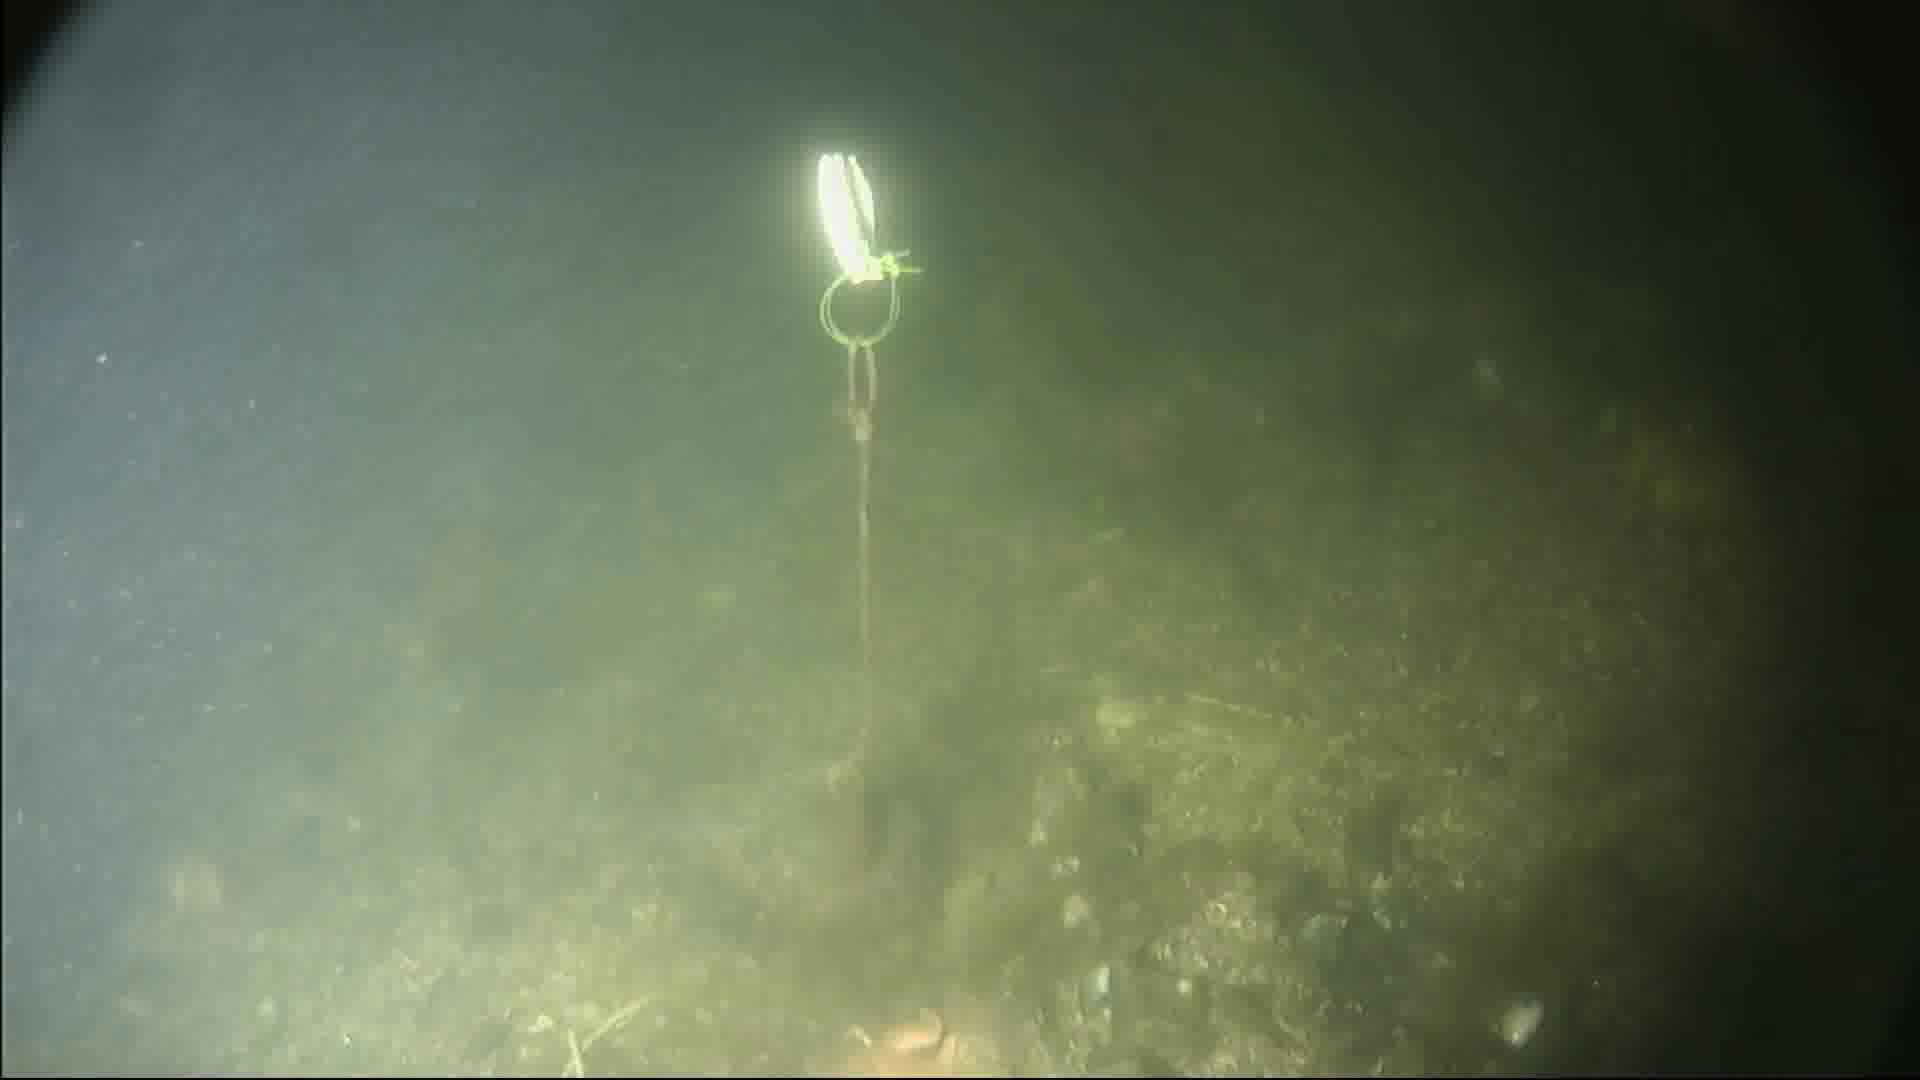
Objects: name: starfish
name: shrimp